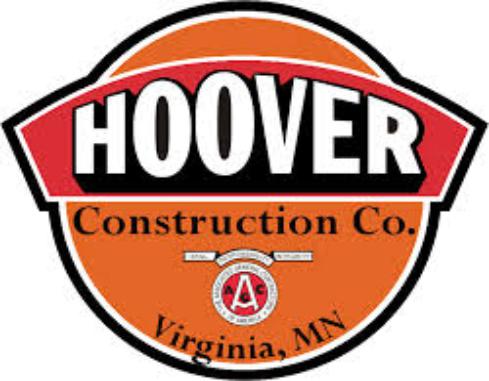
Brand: Hoover
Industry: Leisure